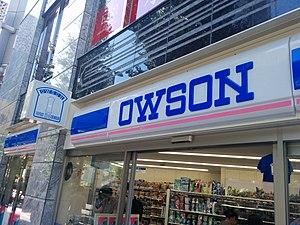
Temporaire, c'est une référence au manga JOJO dans lequel cette chaine apparait, lui-même copié depuis la chaine rélle LAWSON. Ce magasin est en fait un LAWSON presque normal.
JoJo's Bizarre Adventure est un manga de Hirohiko Araki. Il a été prépublié entre 1986 et 2004 dans l'hebdomadaire Weekly Shōnen Jump, et est prépublié depuis 2005 dans le mensuel Ultra Jump à la suite du changement de cible éditoriale opéré dans la septième partie du manga. La version française est d'abord sortie aux éditions J'ai lu en 46 tomes, mais la publication est abandonnée en 2005 à la fin de la quatrième partie. Tonkam a alors repris l'édition en 2007 à partir de la cinquième partie, Golden Wind. L'éditeur réédite par la suite les quatre premières parties.